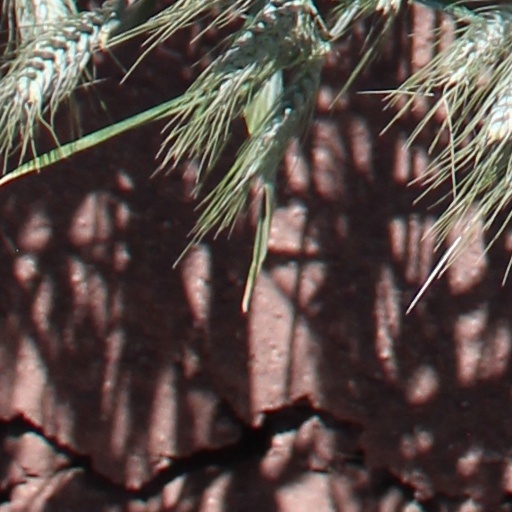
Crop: wheat